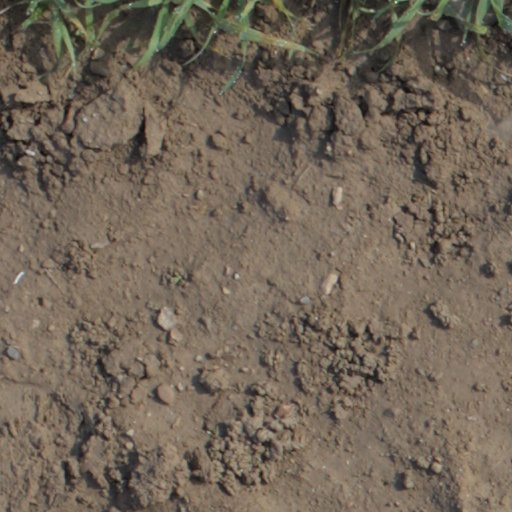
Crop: wheat